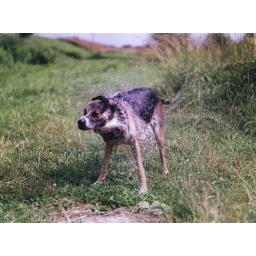
Bula just after the bath in the river